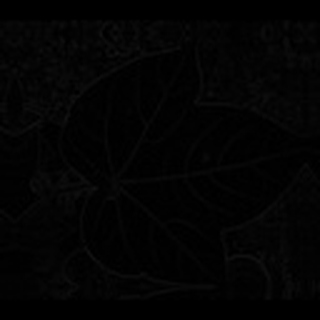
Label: healthy_cotton